Swee Lay Thein

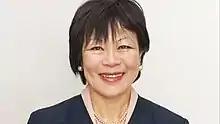

Swee Lay Thein is a Malaysian haematologist and physician-scientist who is Senior Investigator at the National Institutes of Health. She works on the pathophysiology of haemoglobin disorders including sickle cell disease and thalassemia.